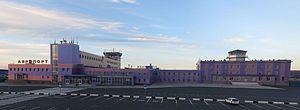
Norilsk est une ville industrielle du kraï de Krasnoïarsk, en Russie. Sa population s'élevait à 176 251 habitants en 2015. Située au nord du cercle polaire arctique, elle est considérée comme la ville de plus de 100 000 habitants la plus septentrionale du monde — mais aussi comptant parmi les plus polluées. Lieu de détention, Norilsk a été fondée parallèlement au Norillag, une branche du Goulag. Elle ne peut être atteinte que par avion ou par bateau, en été, par le fleuve Ienisseï. Une voie de chemin de fer de 80 km relie Norilsk au port de Doudinka, sur l'Ienisseï.